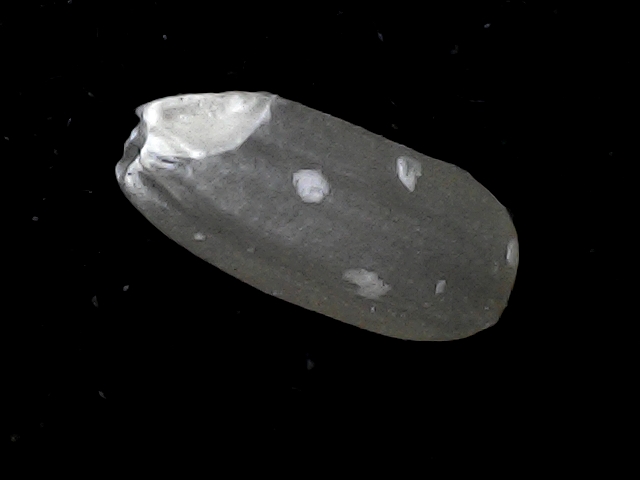
Rice variety: BD95